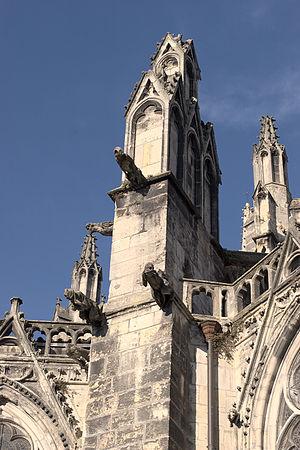
La cathédrale primatiale Saint-André de Bordeaux, située sur la place Pey-Berland, est le lieu de culte le plus imposant de Bordeaux. Il s'agit de l'église-cathédrale de l'archidiocèse de Bordeaux. Elle fut consacrée le 1er mai 1096 par le pape Urbain II, en tournée pour prêcher la Première Croisade. Elle a été reconstruite dans le style gothique du XIIᵉ au XVIᵉ siècle. Dans cette église furent célébrés deux mariages royaux, en 1137, le mariage d'Aliénor d'Aquitaine, alors âgée de quinze ans, avec le futur Louis VII, roi des Francs et en novembre 1615 le mariage d'Anne d'Autriche, Infante d'Espagne et de Louis XIII, roi de France et de Navarre.